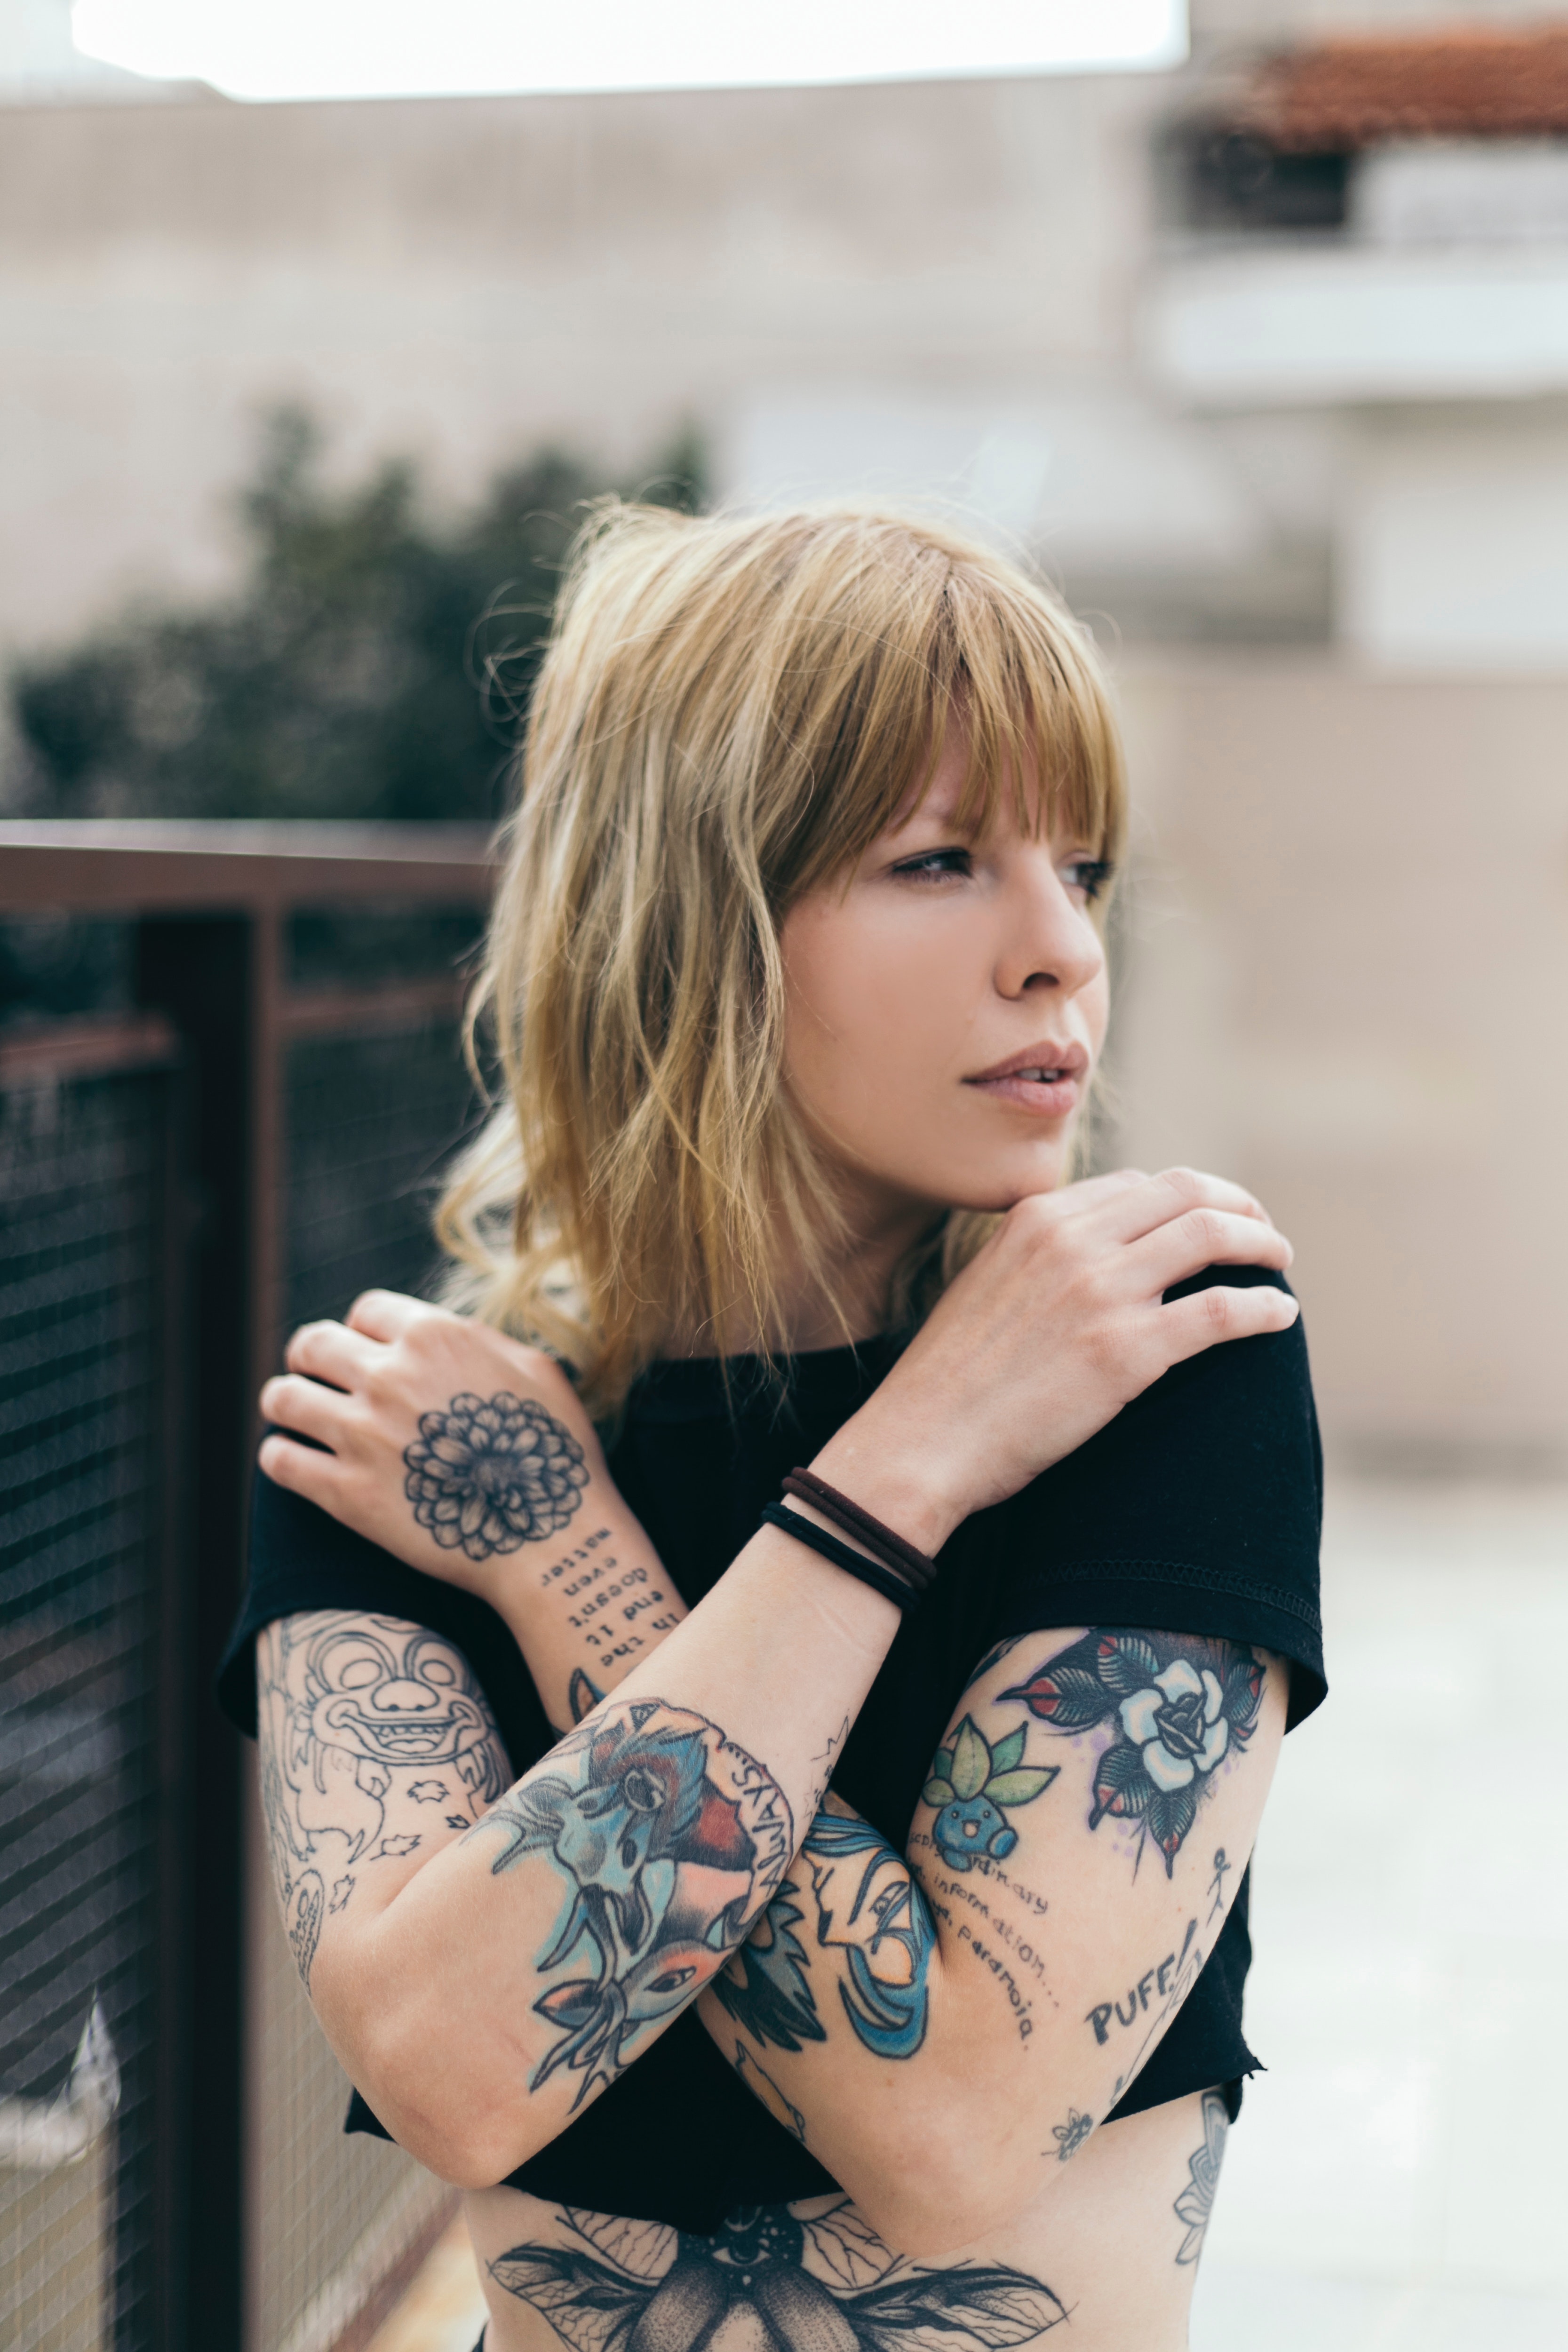
hair, tattoo, shoulder, blond, beauty, arm, skin, hairstyle, leg, joint, cool, model, fashion, temporary tattoo, eye, thigh, photo shoot, photography, human body, human leg, long hair, muscle, sleeve, neck, street fashion, brown hair, trunk, pattern, style, flesh